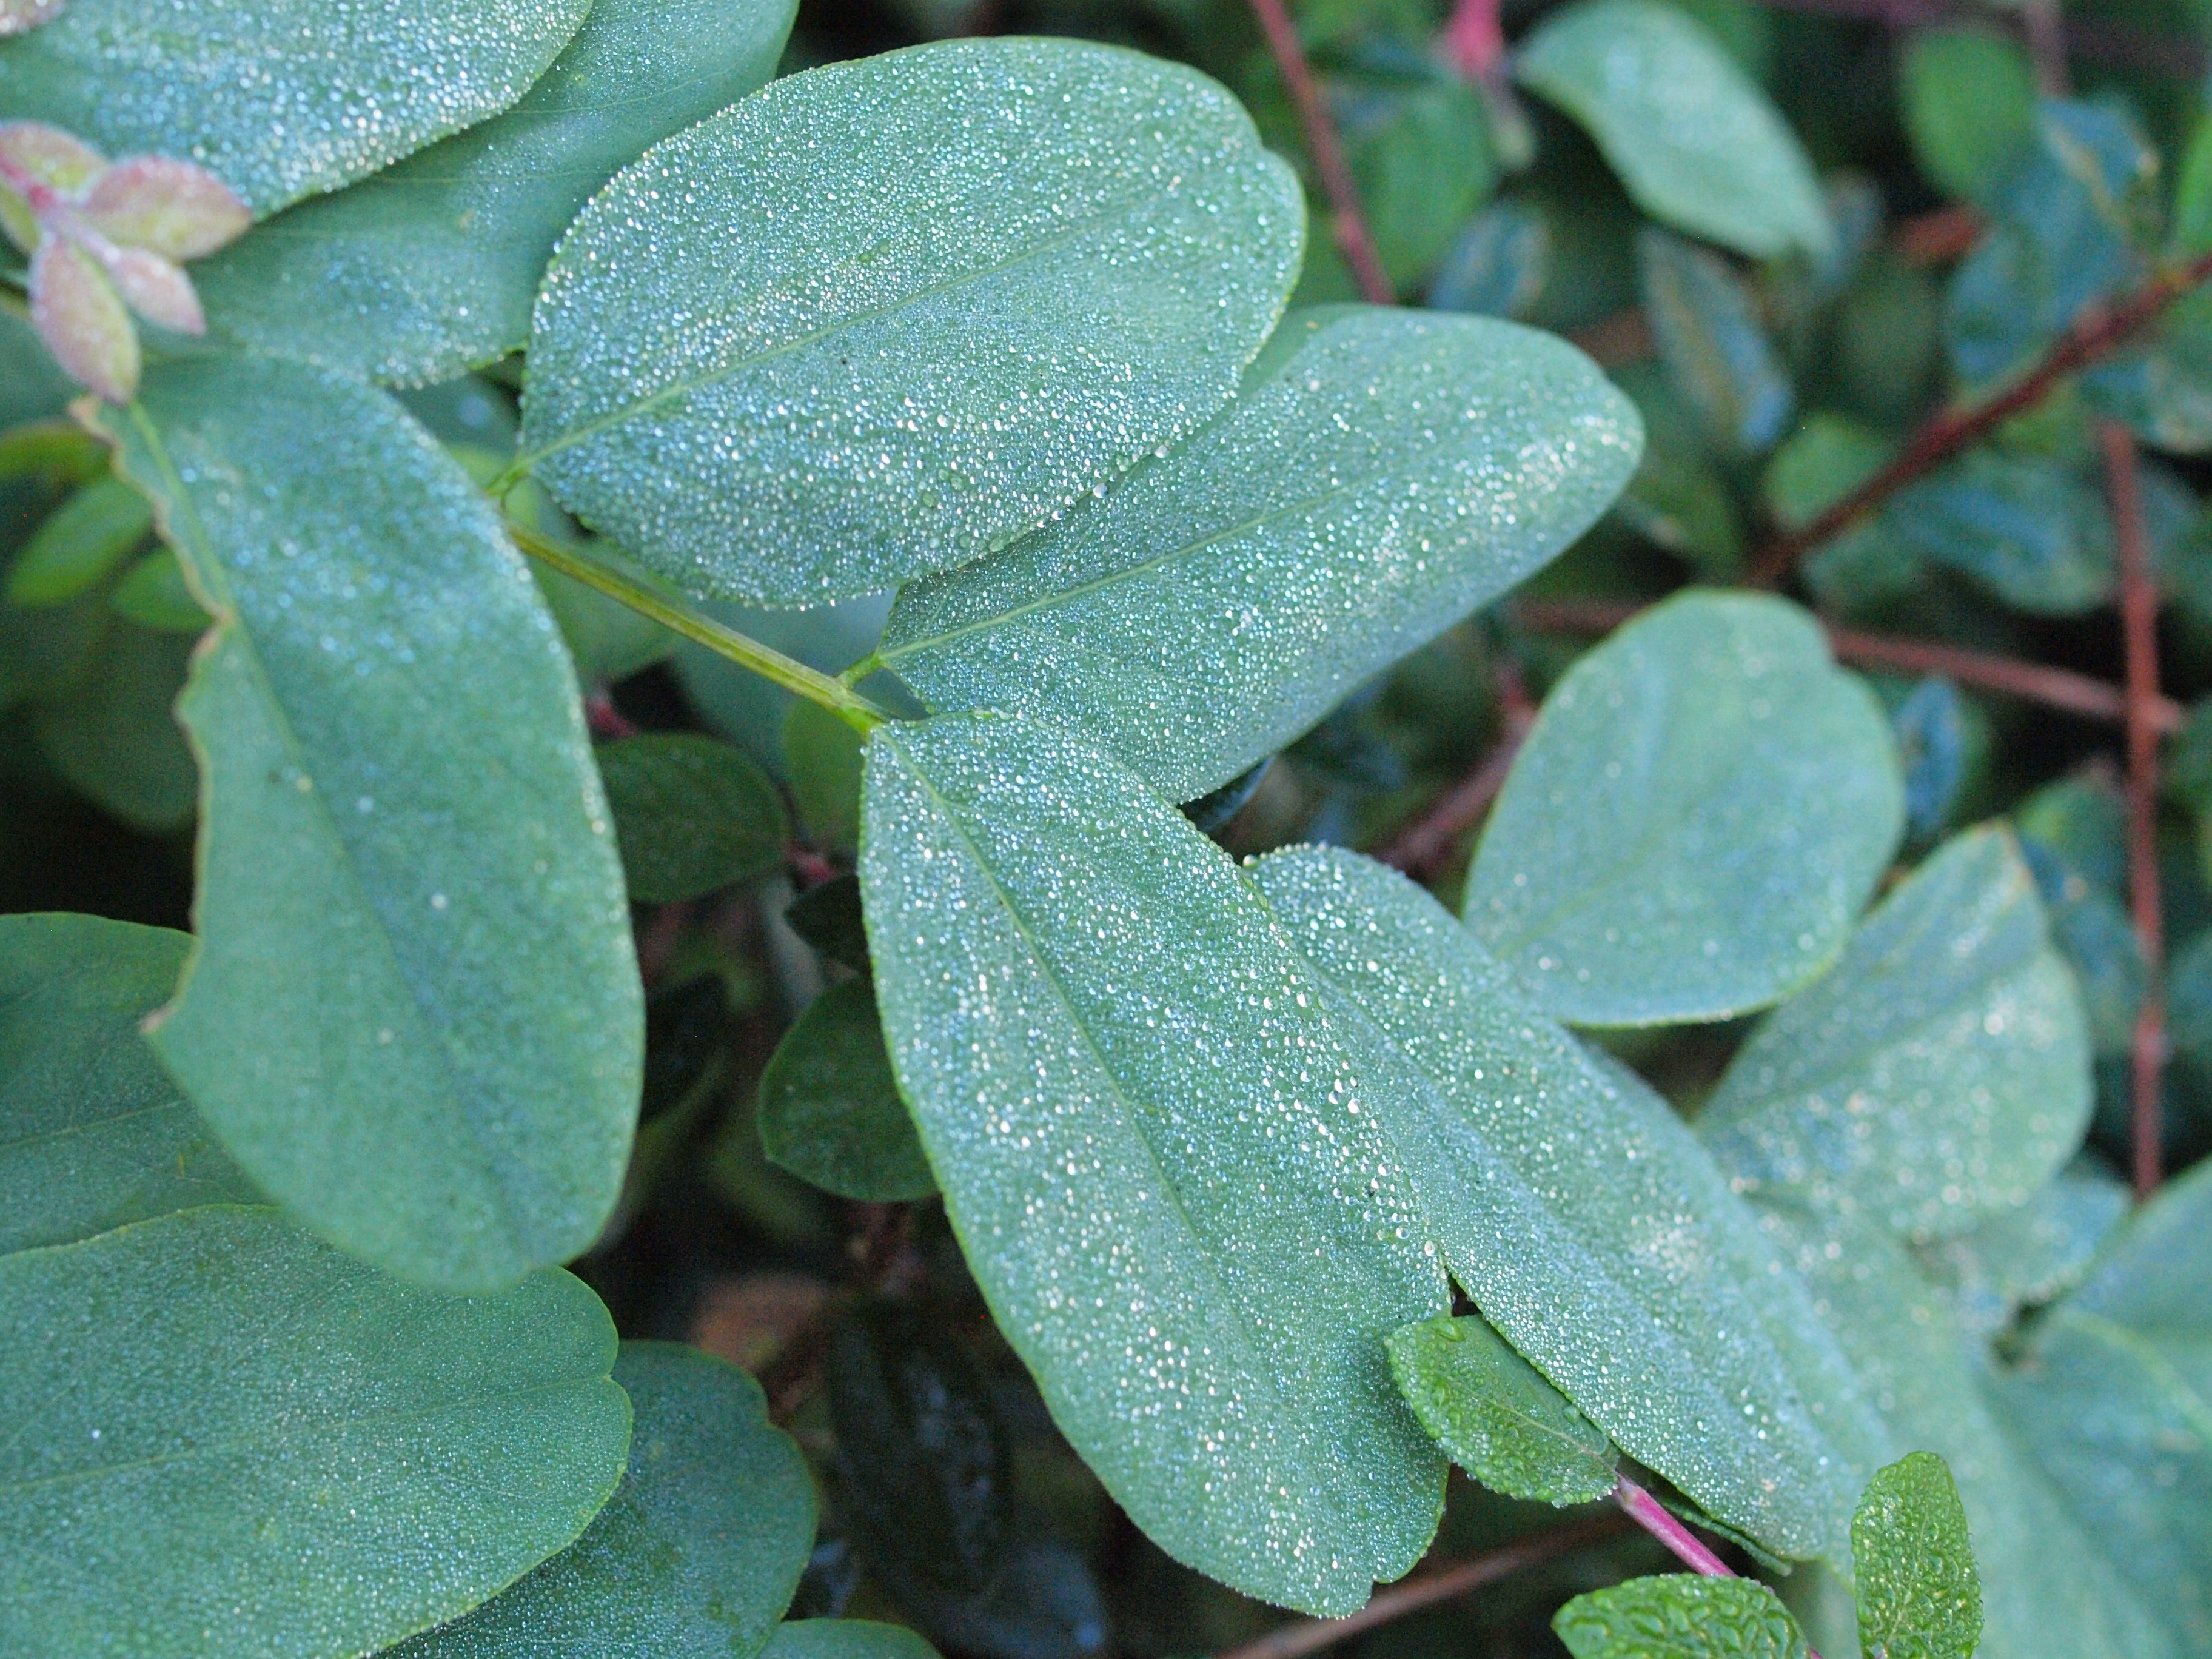
water, dew, plant, leaf, flower, green, herb, produce, autumn, botany, flora, drip, wildflower, leaves, dewdrop, shrub, drop of water, morgentau, beaded, dew drops, flowering plant, snow berry, annual plant, land plant